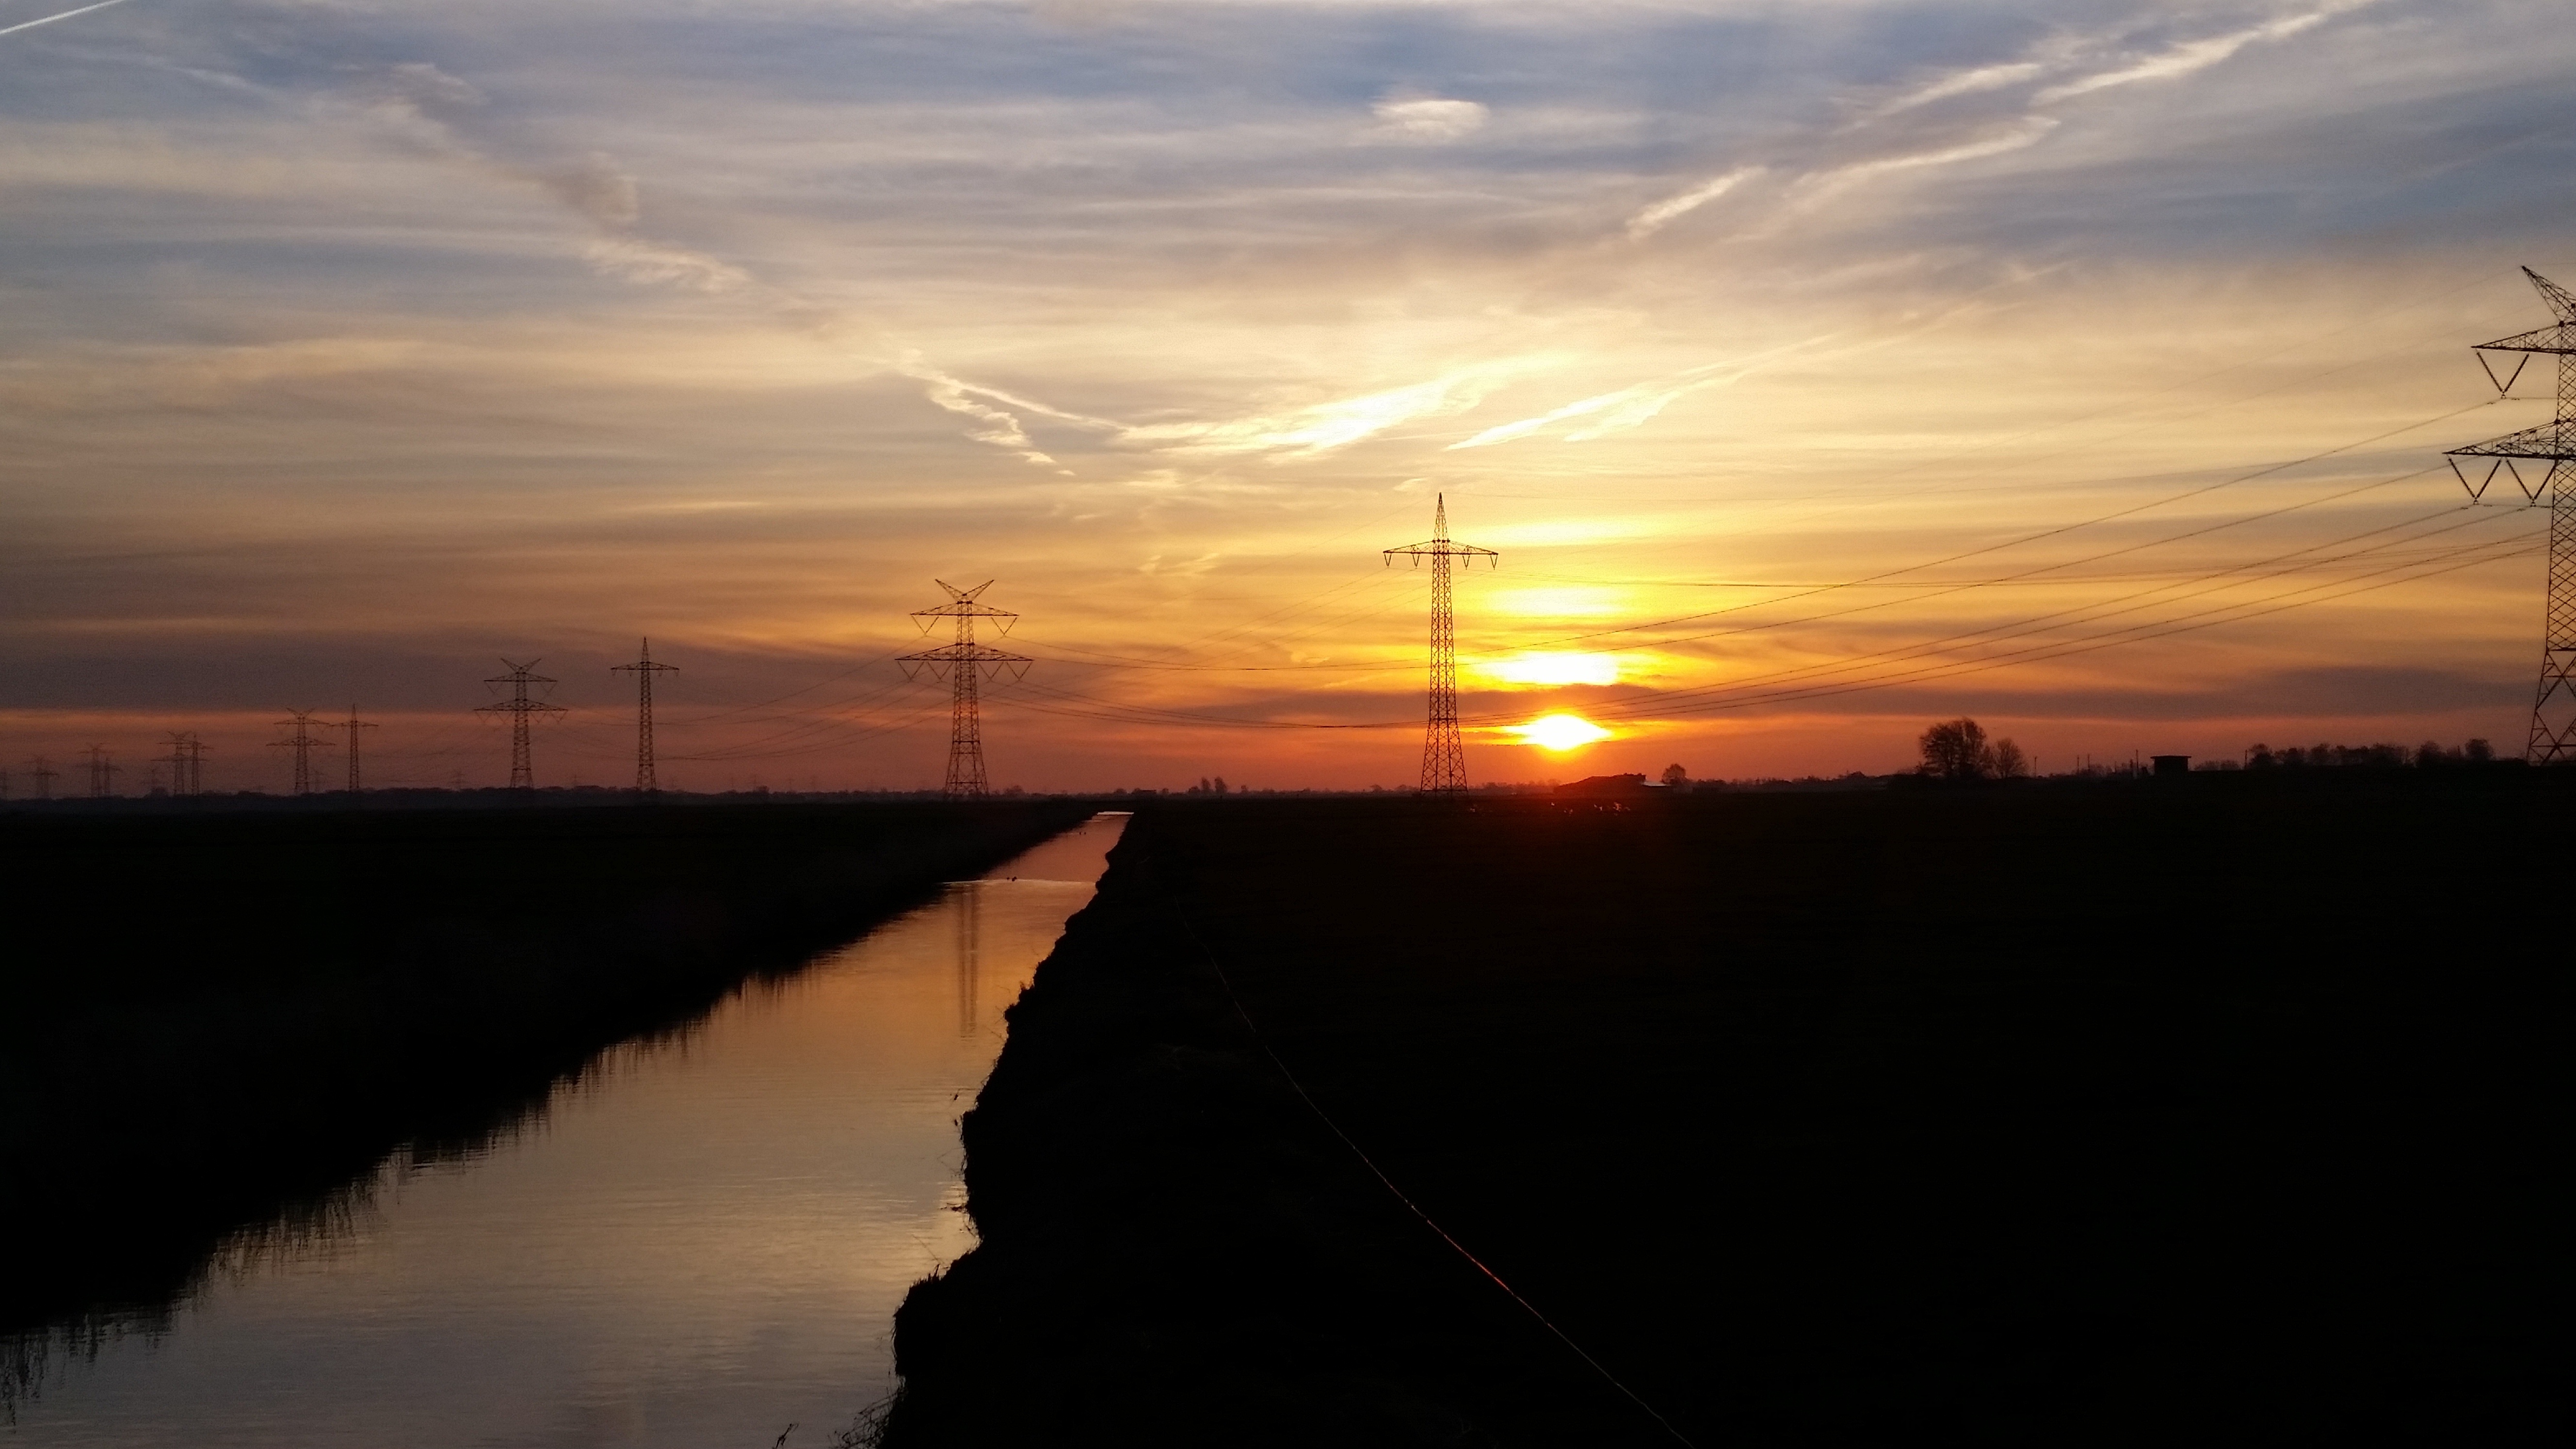
landscape, horizon, cloud, sky, sun, sunrise, sunset, sunlight, morning, dawn, river, dusk, evening, twilight, reflection, current, channel, mood, afterglow, power poles, atmospheric phenomenon